Guerilla Warfare School

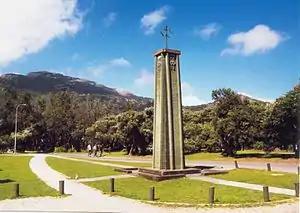
The Independent Companies Memorial at Tidal River, Wilson's Promontory

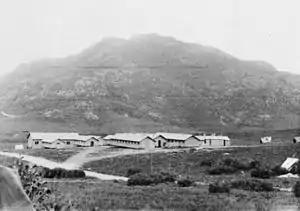
Tidal River Training Camp c.1941

The Guerilla Warfare School was a commando and special operations training centre at Tidal River, Victoria, Australia during the Second World War. The training centre was set up in 1941, known as "No. 7 Infantry Training Centre", and the special operations course was run until July 1942, before transferring to the Z Experimental Station, Cairns, Queensland.